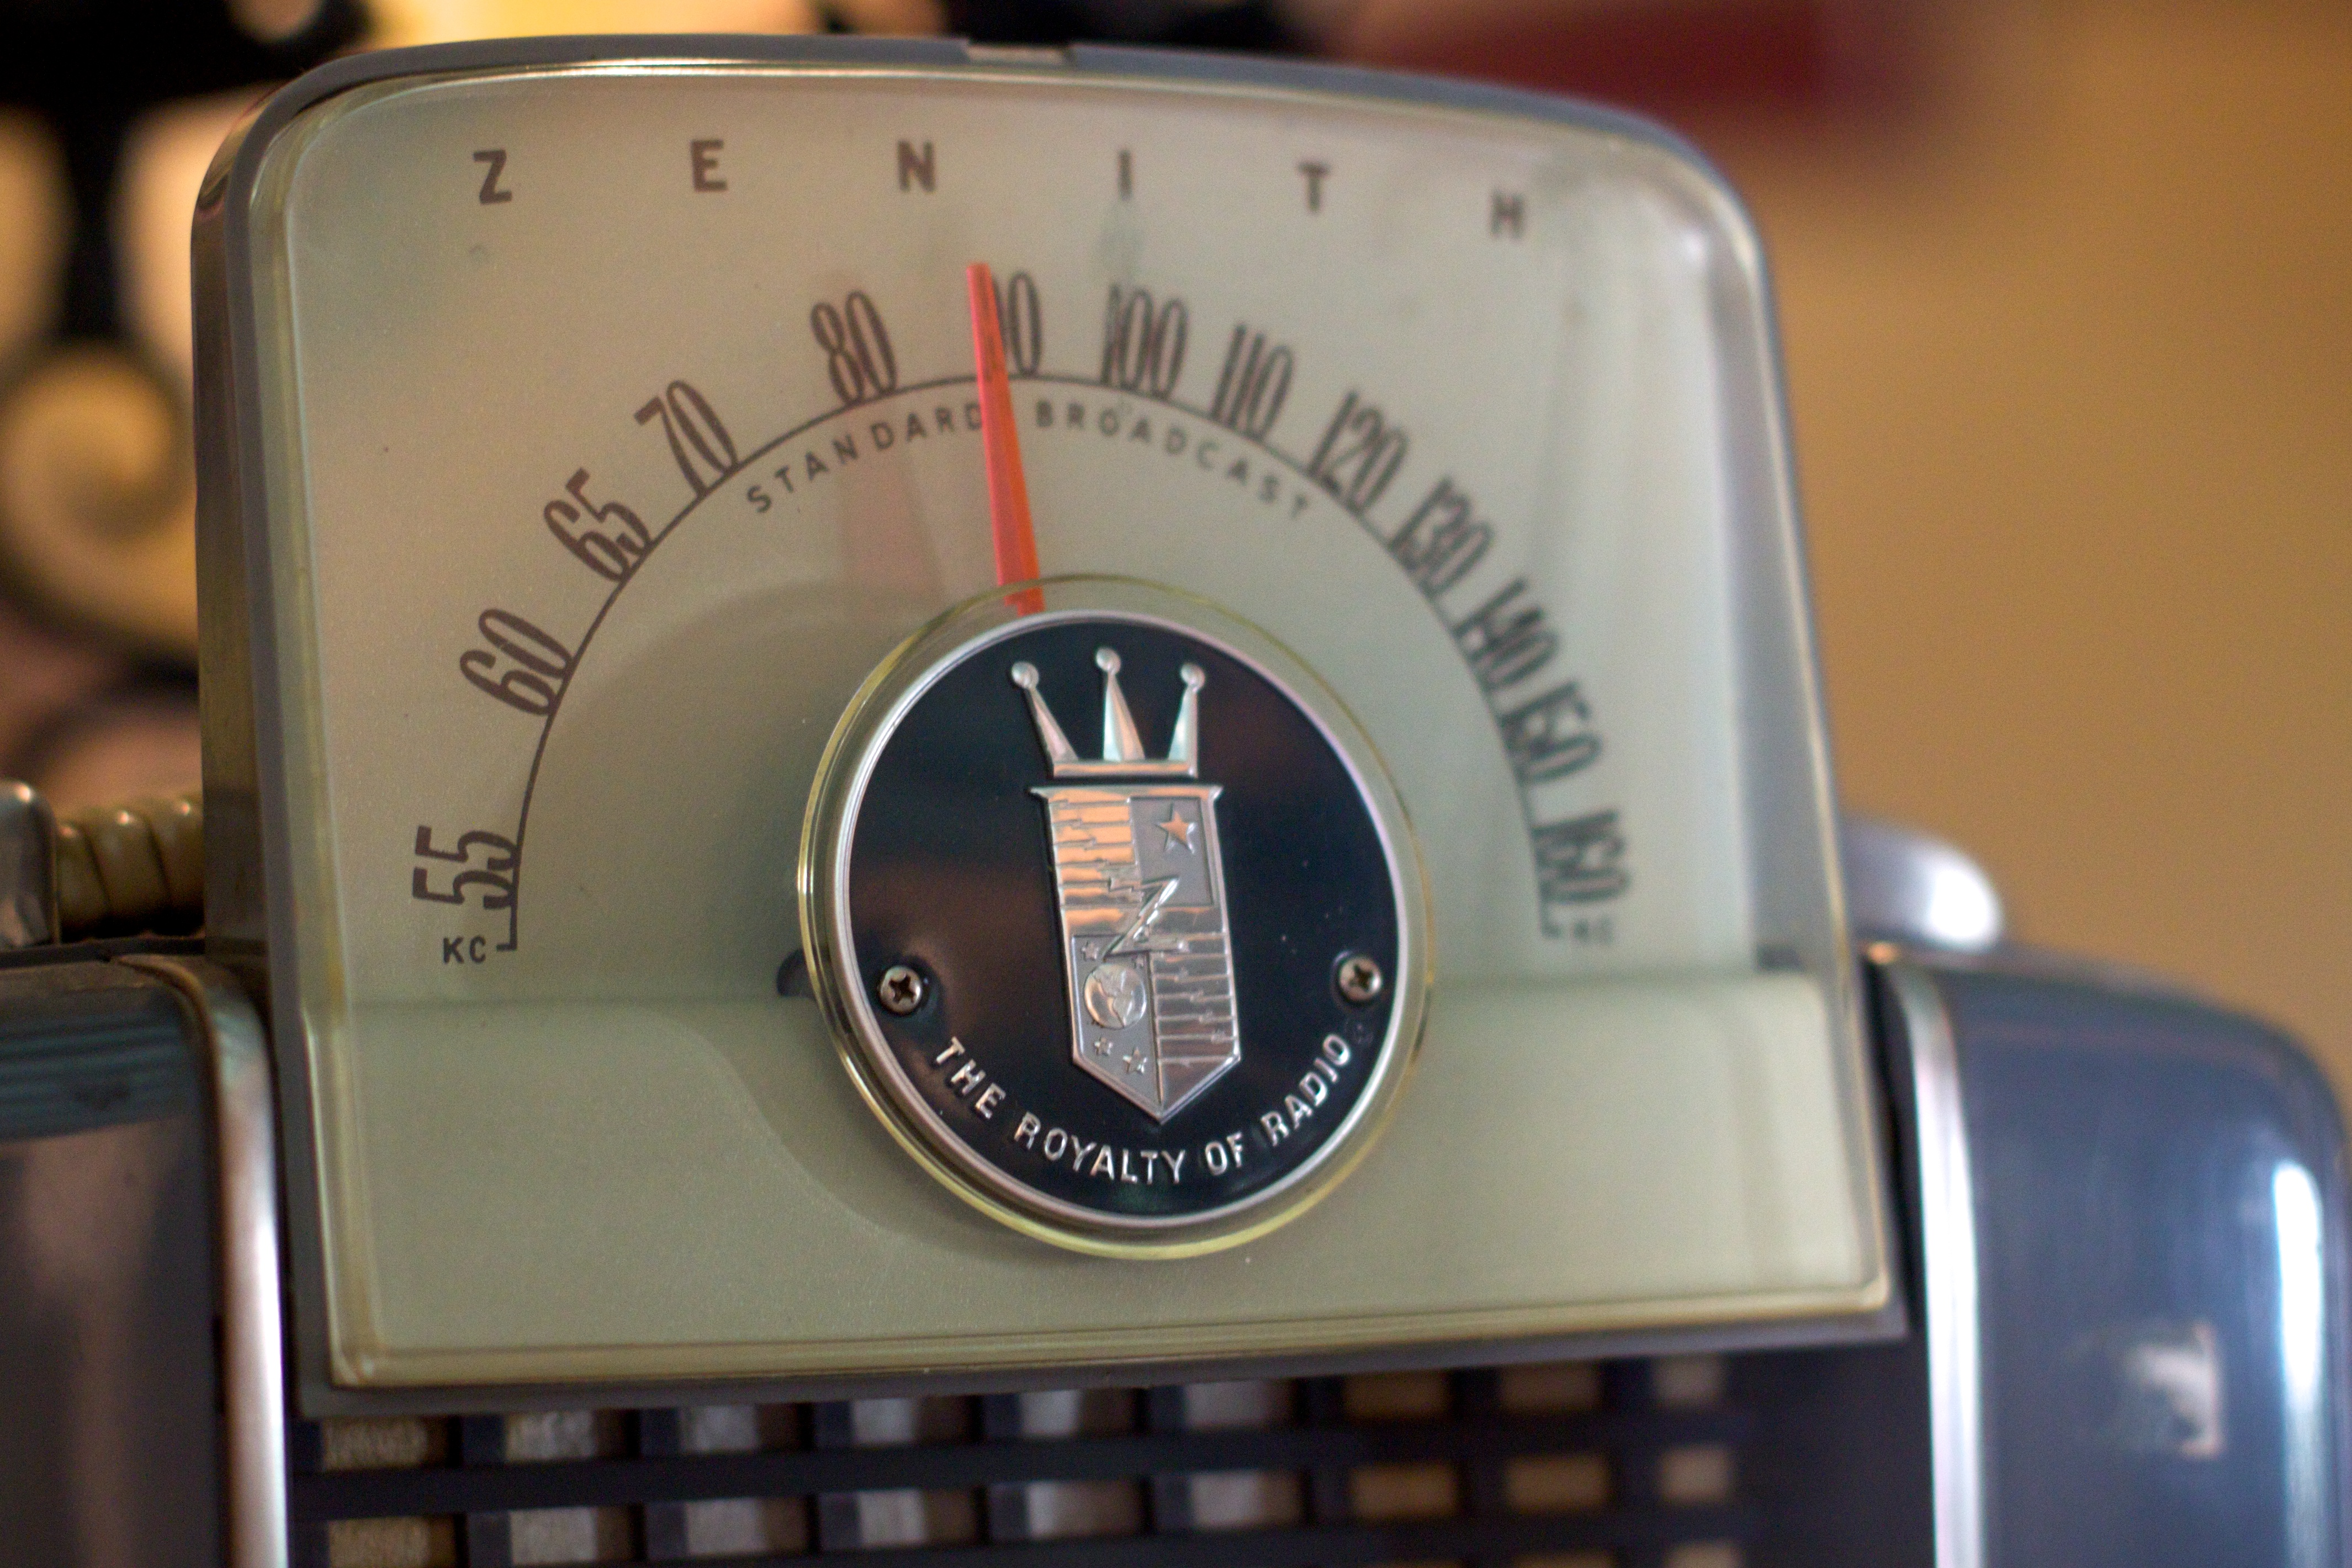
gauge, radio, motor vehicle, winslow, laposada, measuring instrument